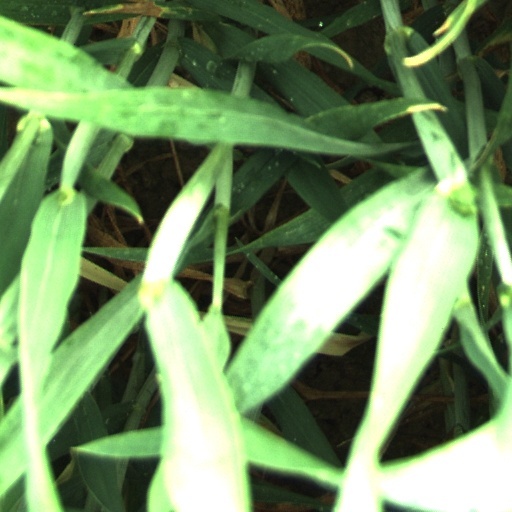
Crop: wheat